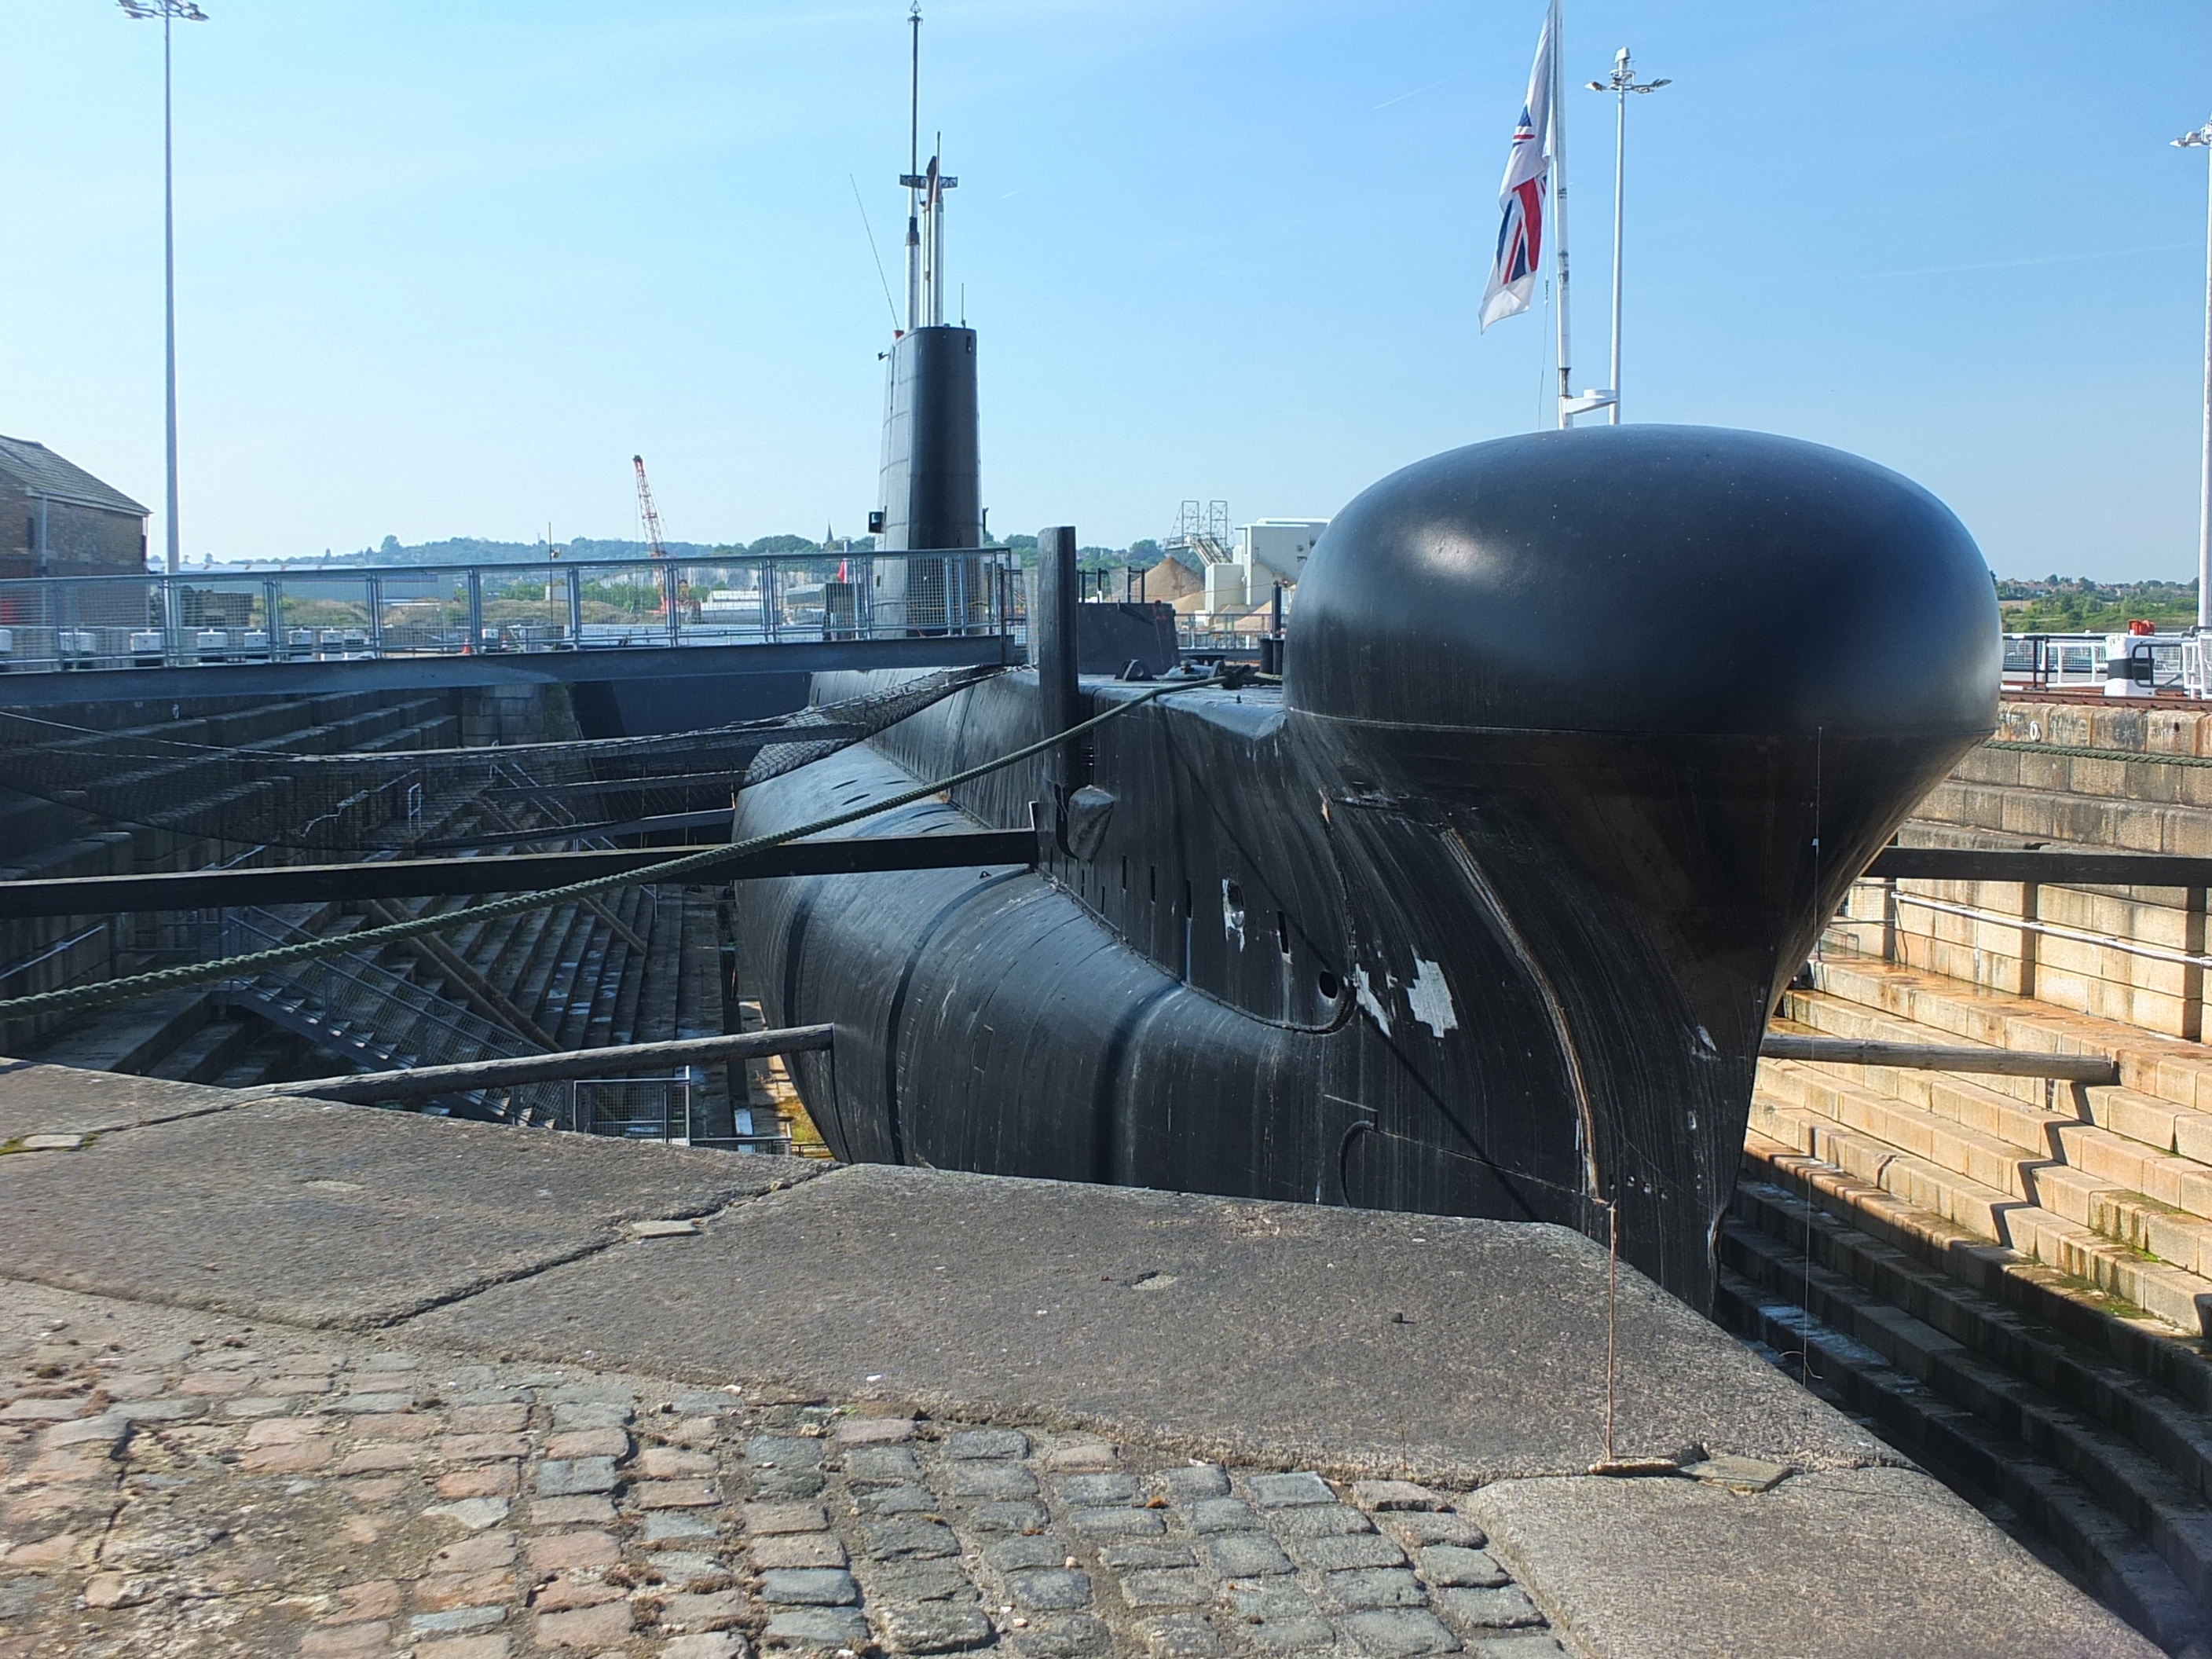
sea, transport, vessel, vehicle, museum, harbor, industry, war, nautical, submarine, navy, dry dock